Hot buttered rum

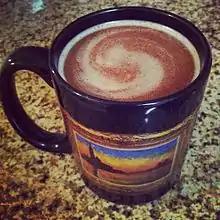
Hot buttered rum

Kenneth Roberts worked the drink into his story for the bestselling 1937 novel "Northwest Passage", which some also attribute to the drink's renewed popularity in the 1940s. Wrote Roberts: “After a man’s had two—three drinks of hot buttered rum, he don’t shoot a catamount".